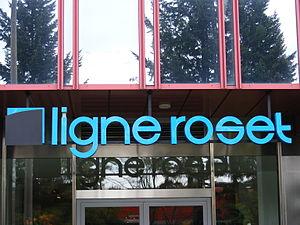
Roset est une société française de fabrication de meubles personnalisés, commercialisés en France sous les deux enseignes Ligne Roset et Cinna et à l'international sous la seule enseigne Ligne Roset regroupant les collections des deux marques.